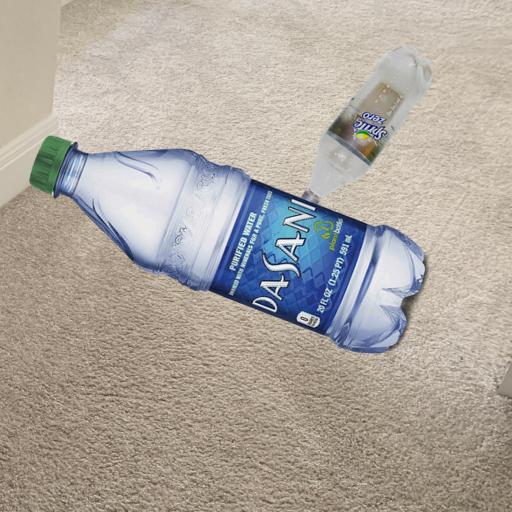
Label: bottles